Sacramento County, California

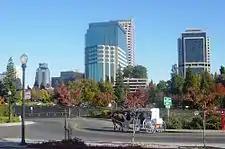
Sacramento

According to the U.S. Census Bureau, the county has a total area of , of which is land and (3.0%) is water. Most of the county is at an elevation close to sea level, with some areas below sea level. The highest point in the county is Carpenter Hill at , in the southeast part of Folsom. Major watercourses in the county include the American River, Sacramento River, Cosumnes River, a tributary of the Mokelumne River, and Dry Creek, a tributary of the Sacramento River.